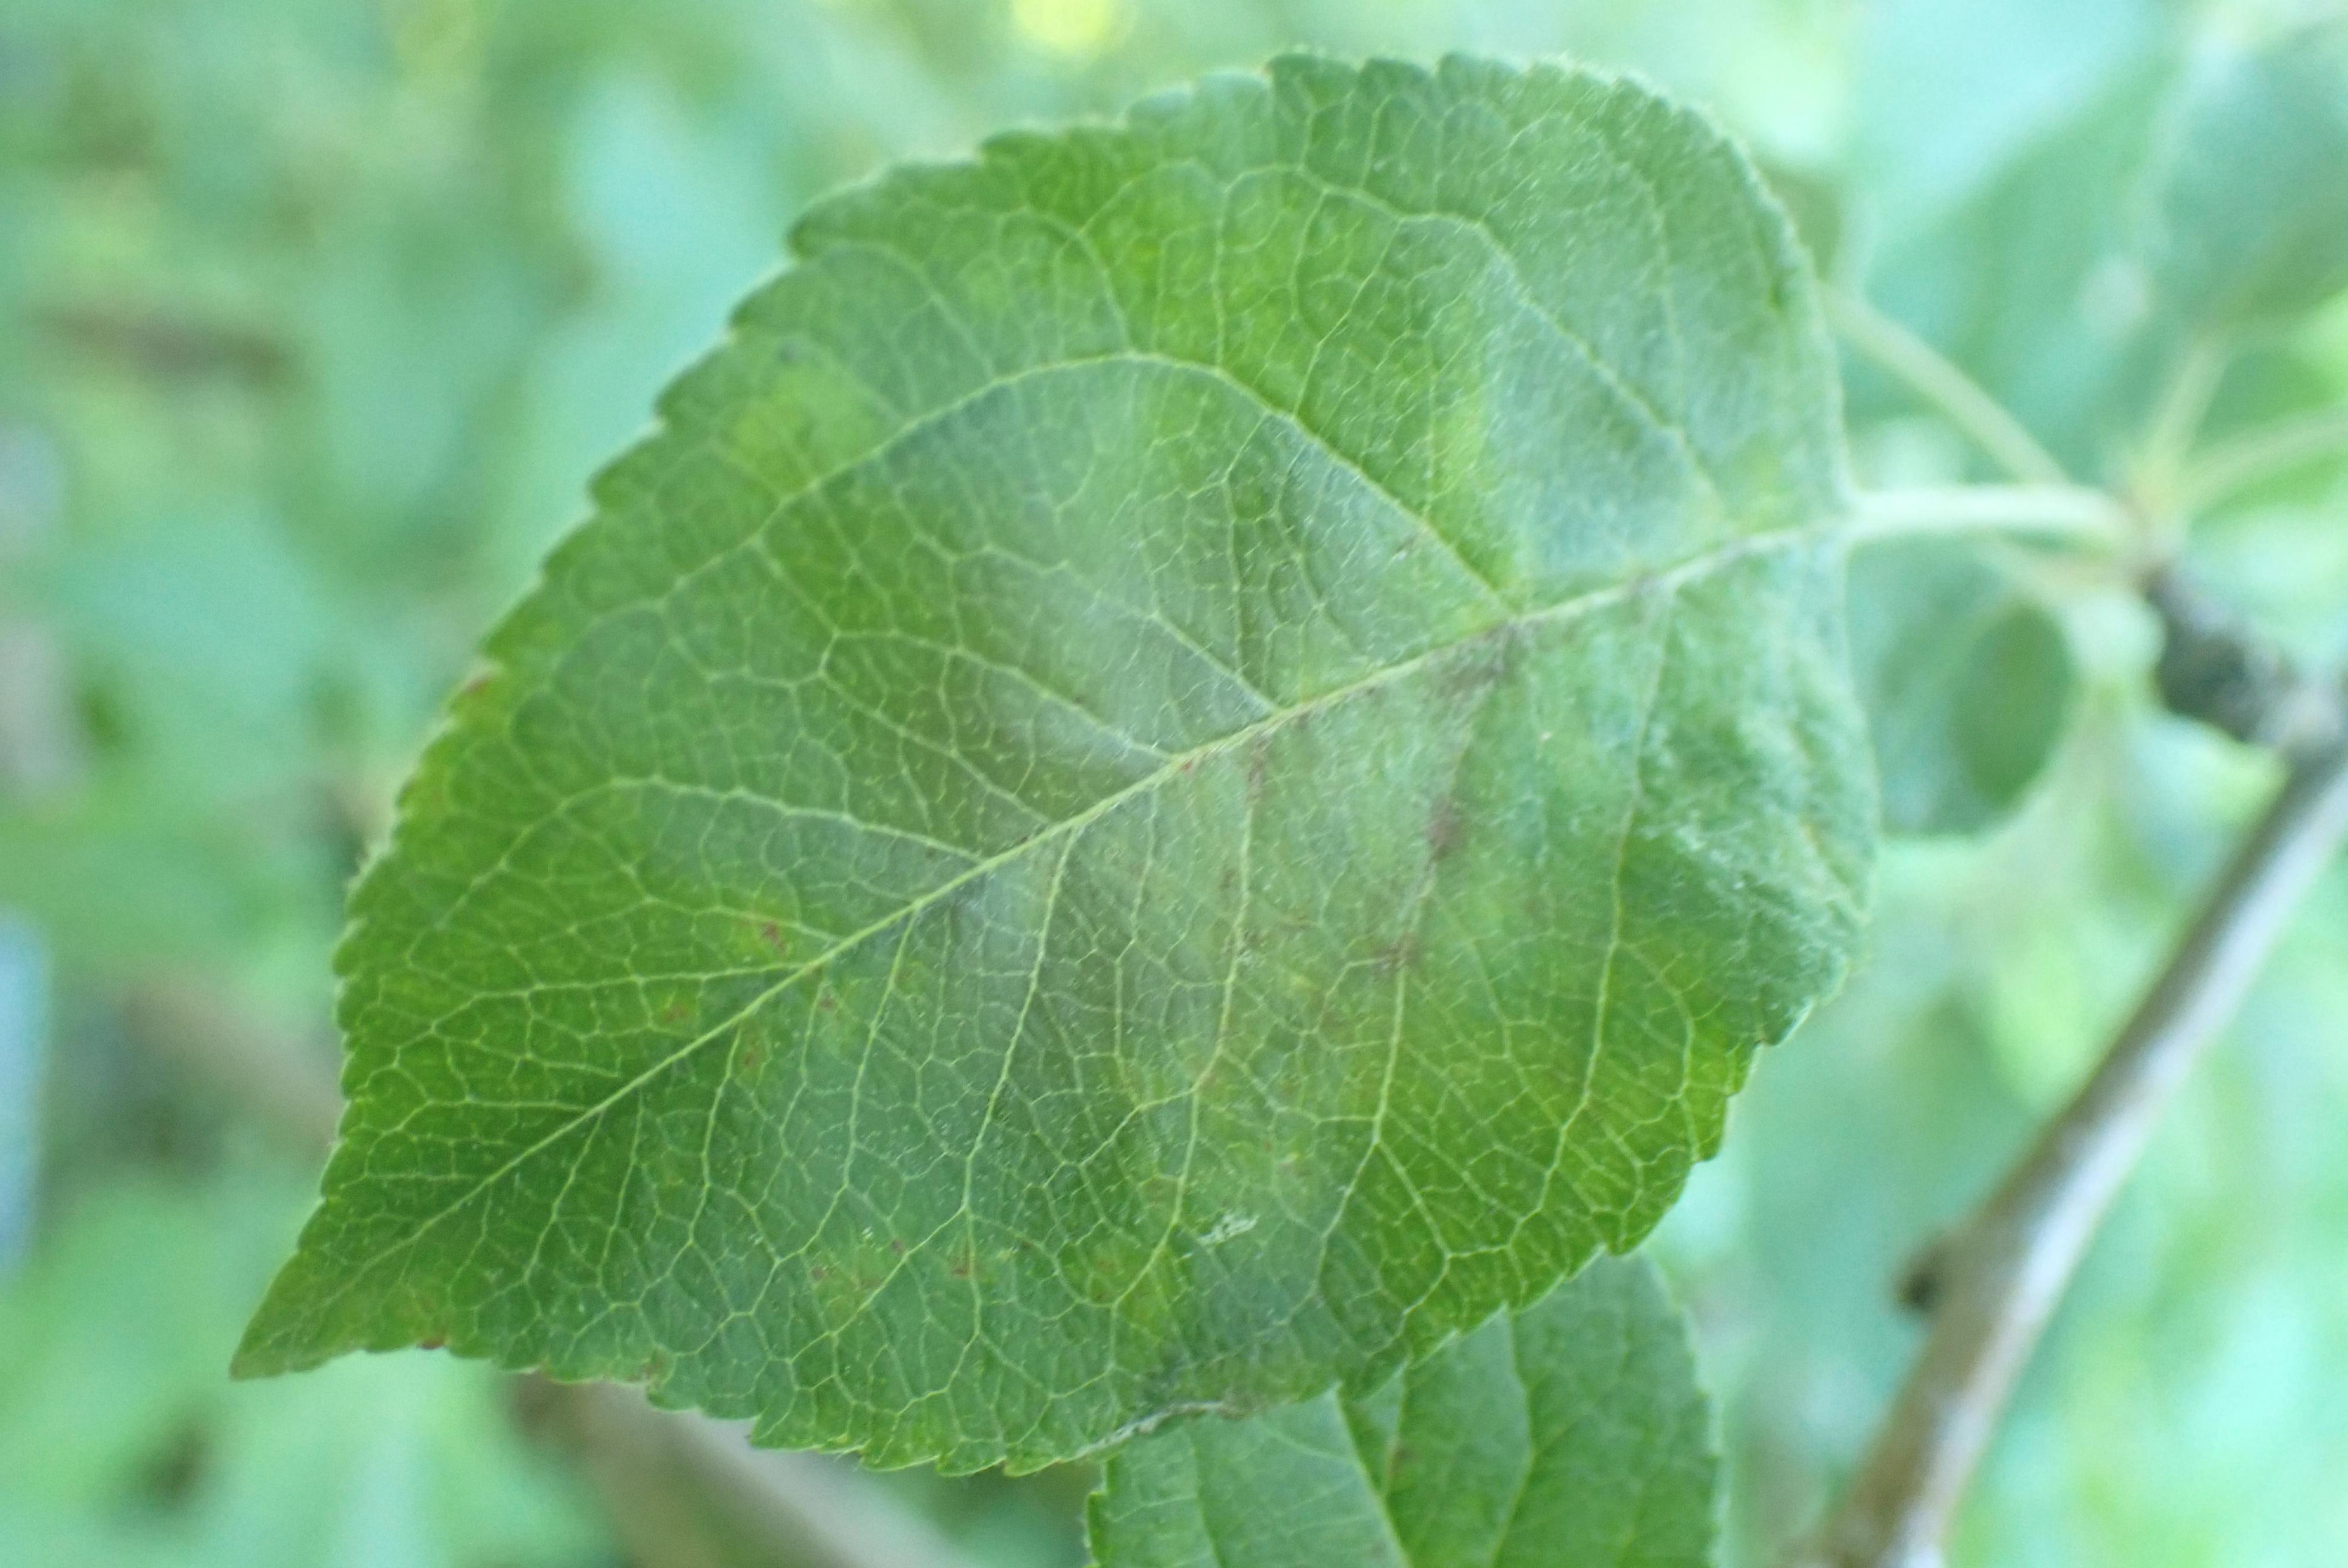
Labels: scab